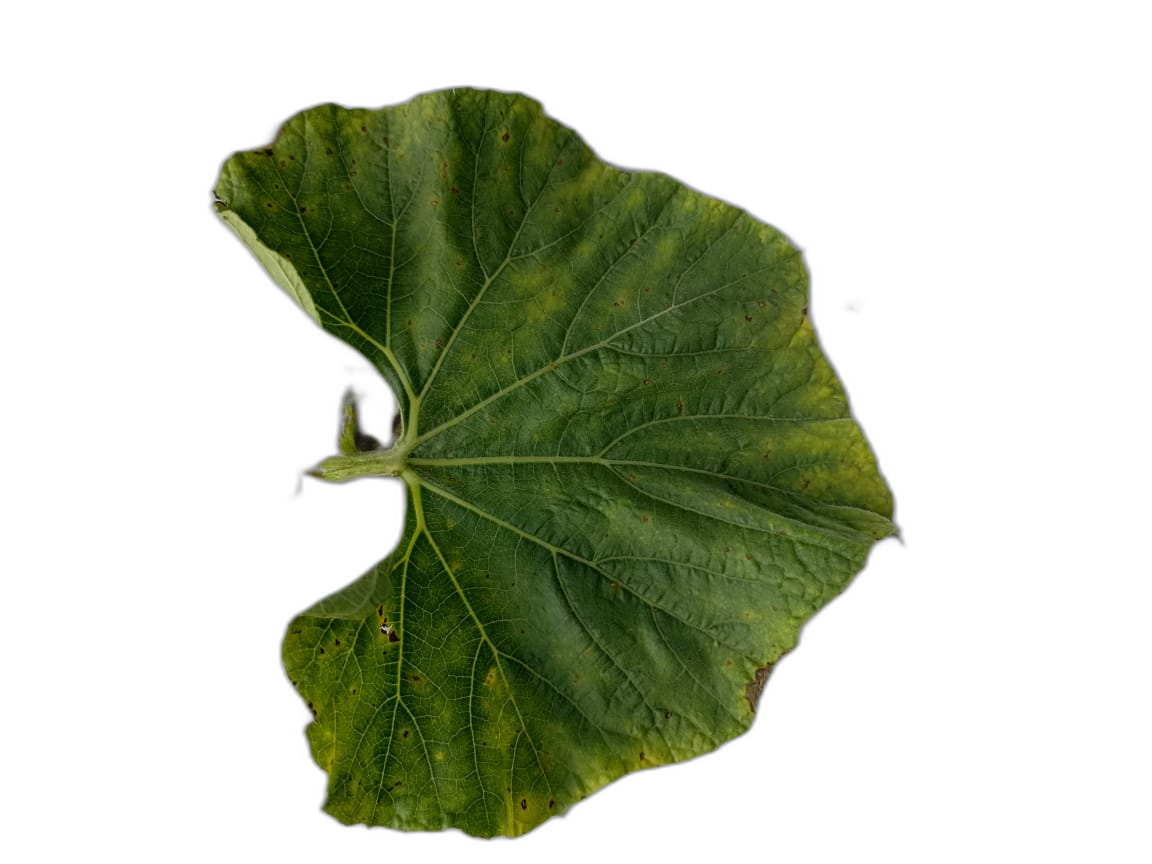
Crop: Bottle Gourd
Label: Alternaria_Leaf_Blight